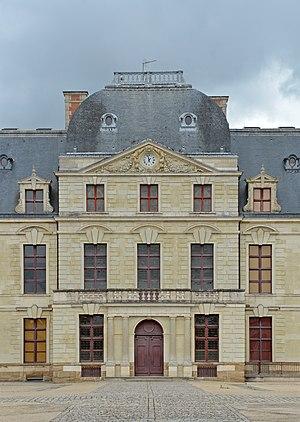
Château des ducs de La Trémoille - Thouars (Deux-Sèvres) This building is indexed in the Base Mérimée, a database of architectural heritage maintained by the French Ministry of Culture,
Le style Louis XIII est un style de décoration, d'ameublement et d'architecture, couvrant la période de 1610 à 1661.